Jin Seon-kyu

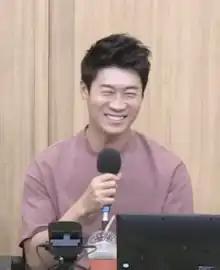
Jin in 2019

Jin Seon-kyu (born September 13, 1977) is a South Korean actor. He is best known for his roles on the big screen, such as "The Outlaws" (2017) and "Extreme Job" (2019). He won Best Supporting Actor award at the 38th Blue Dragon Film Awards in 2017 for his performance in the film "The Outlaws".